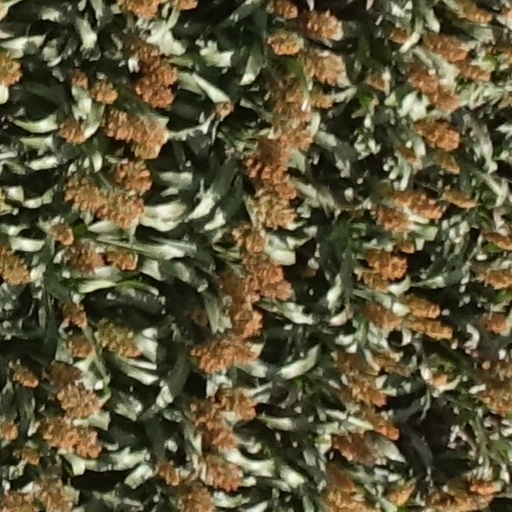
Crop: sorghum